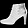
Label: Ankle boot